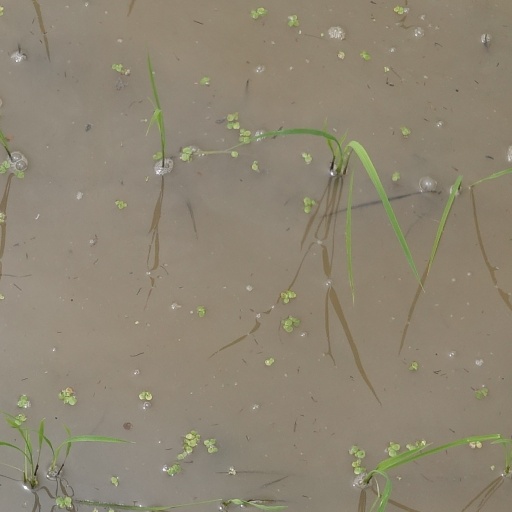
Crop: rice